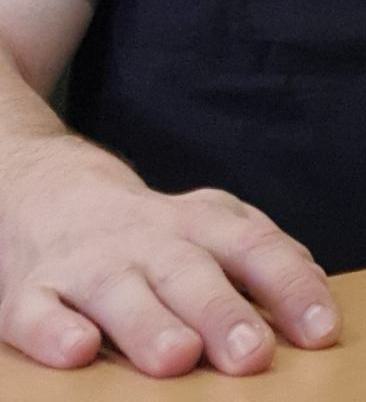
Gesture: no_gesture